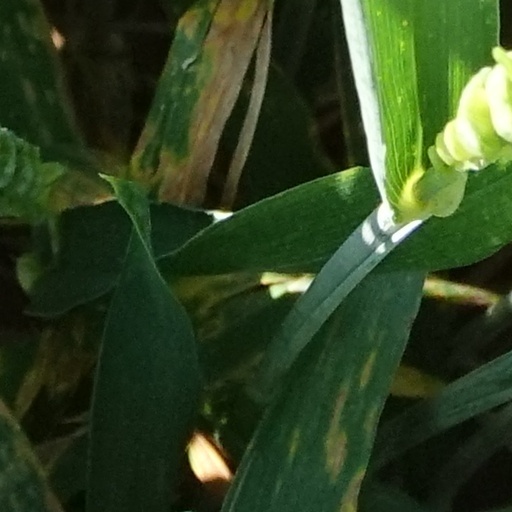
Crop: wheat